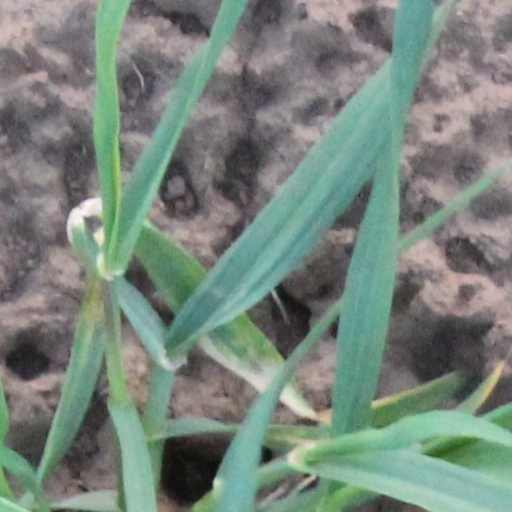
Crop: wheat